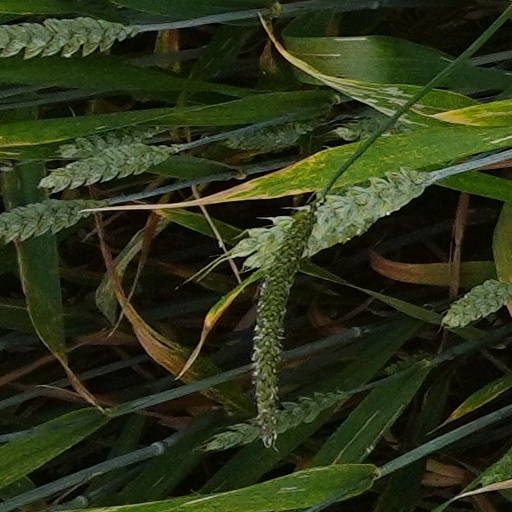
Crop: wheat